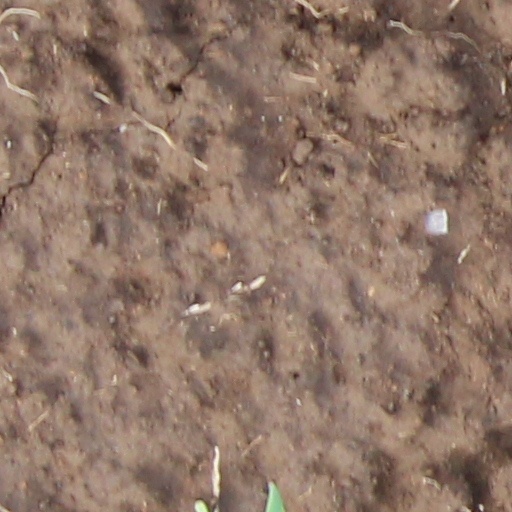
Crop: wheat